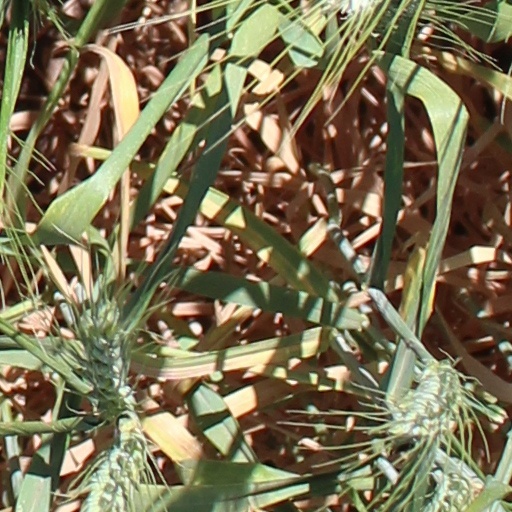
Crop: wheat